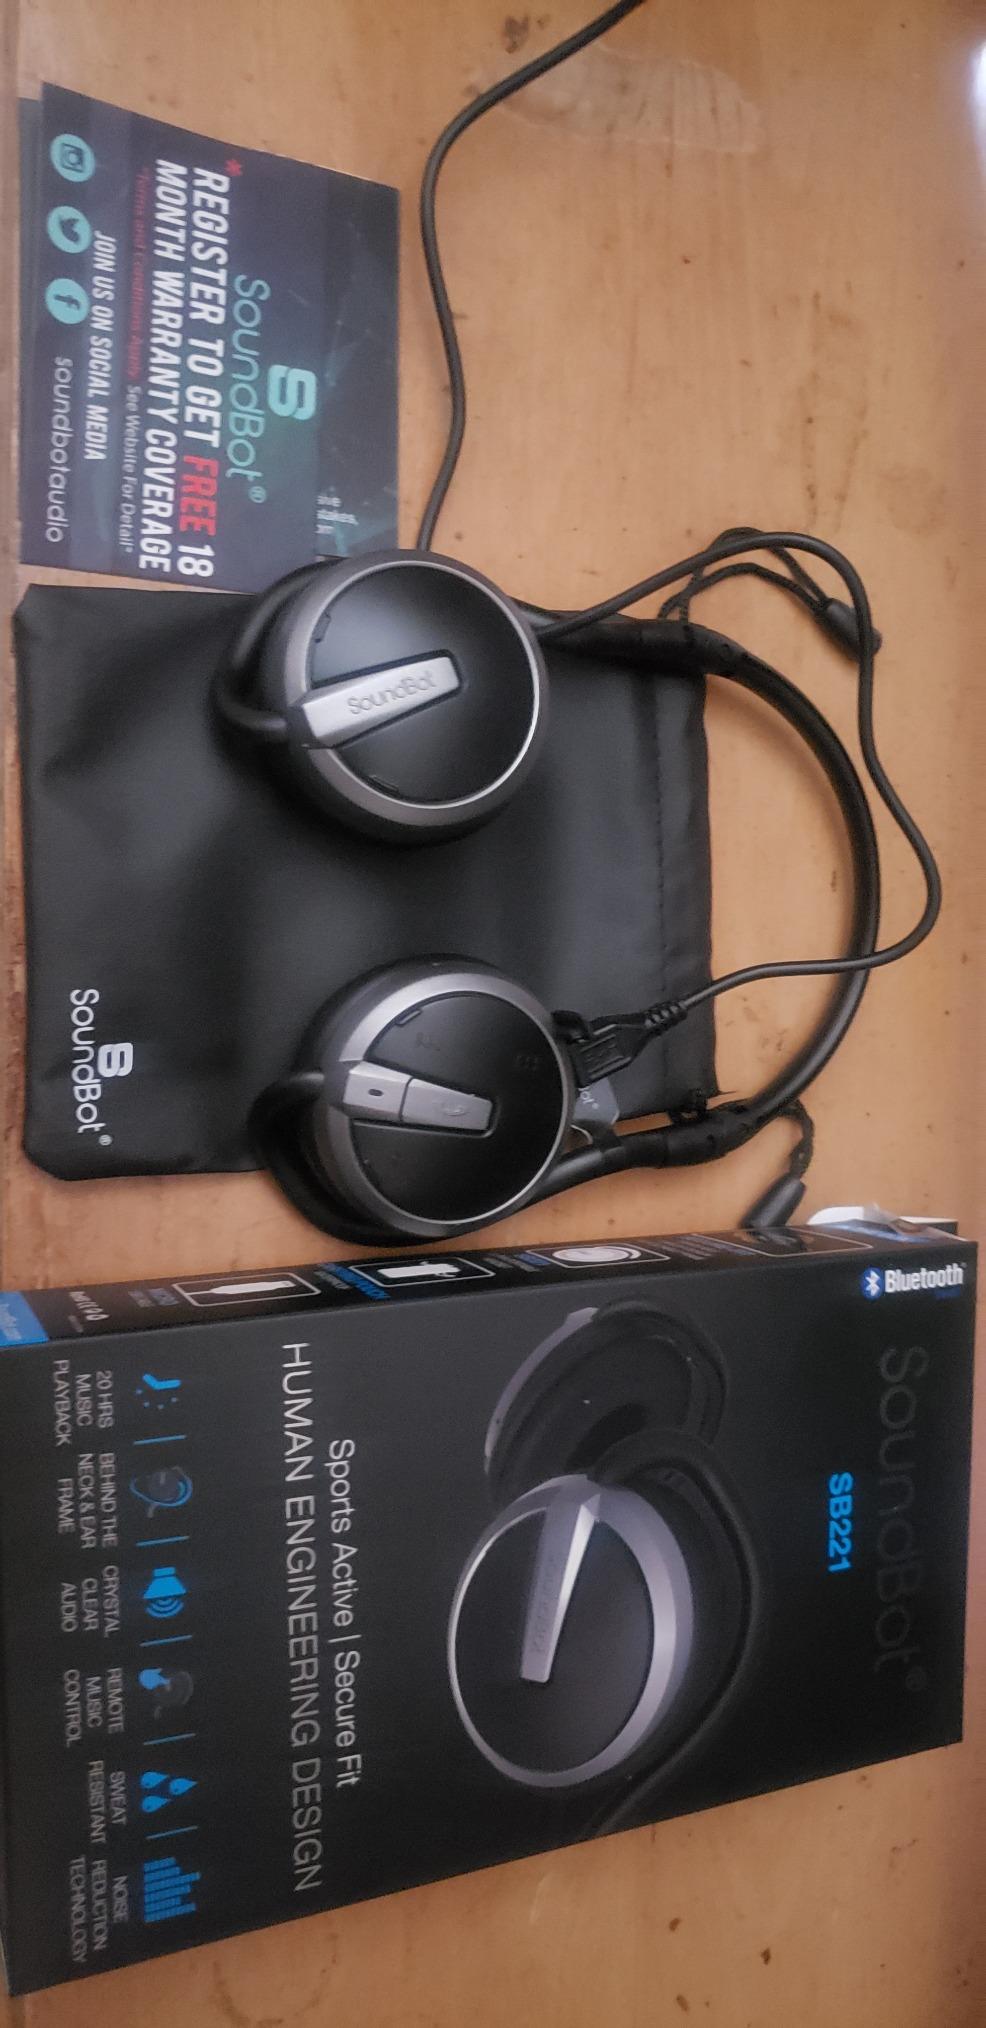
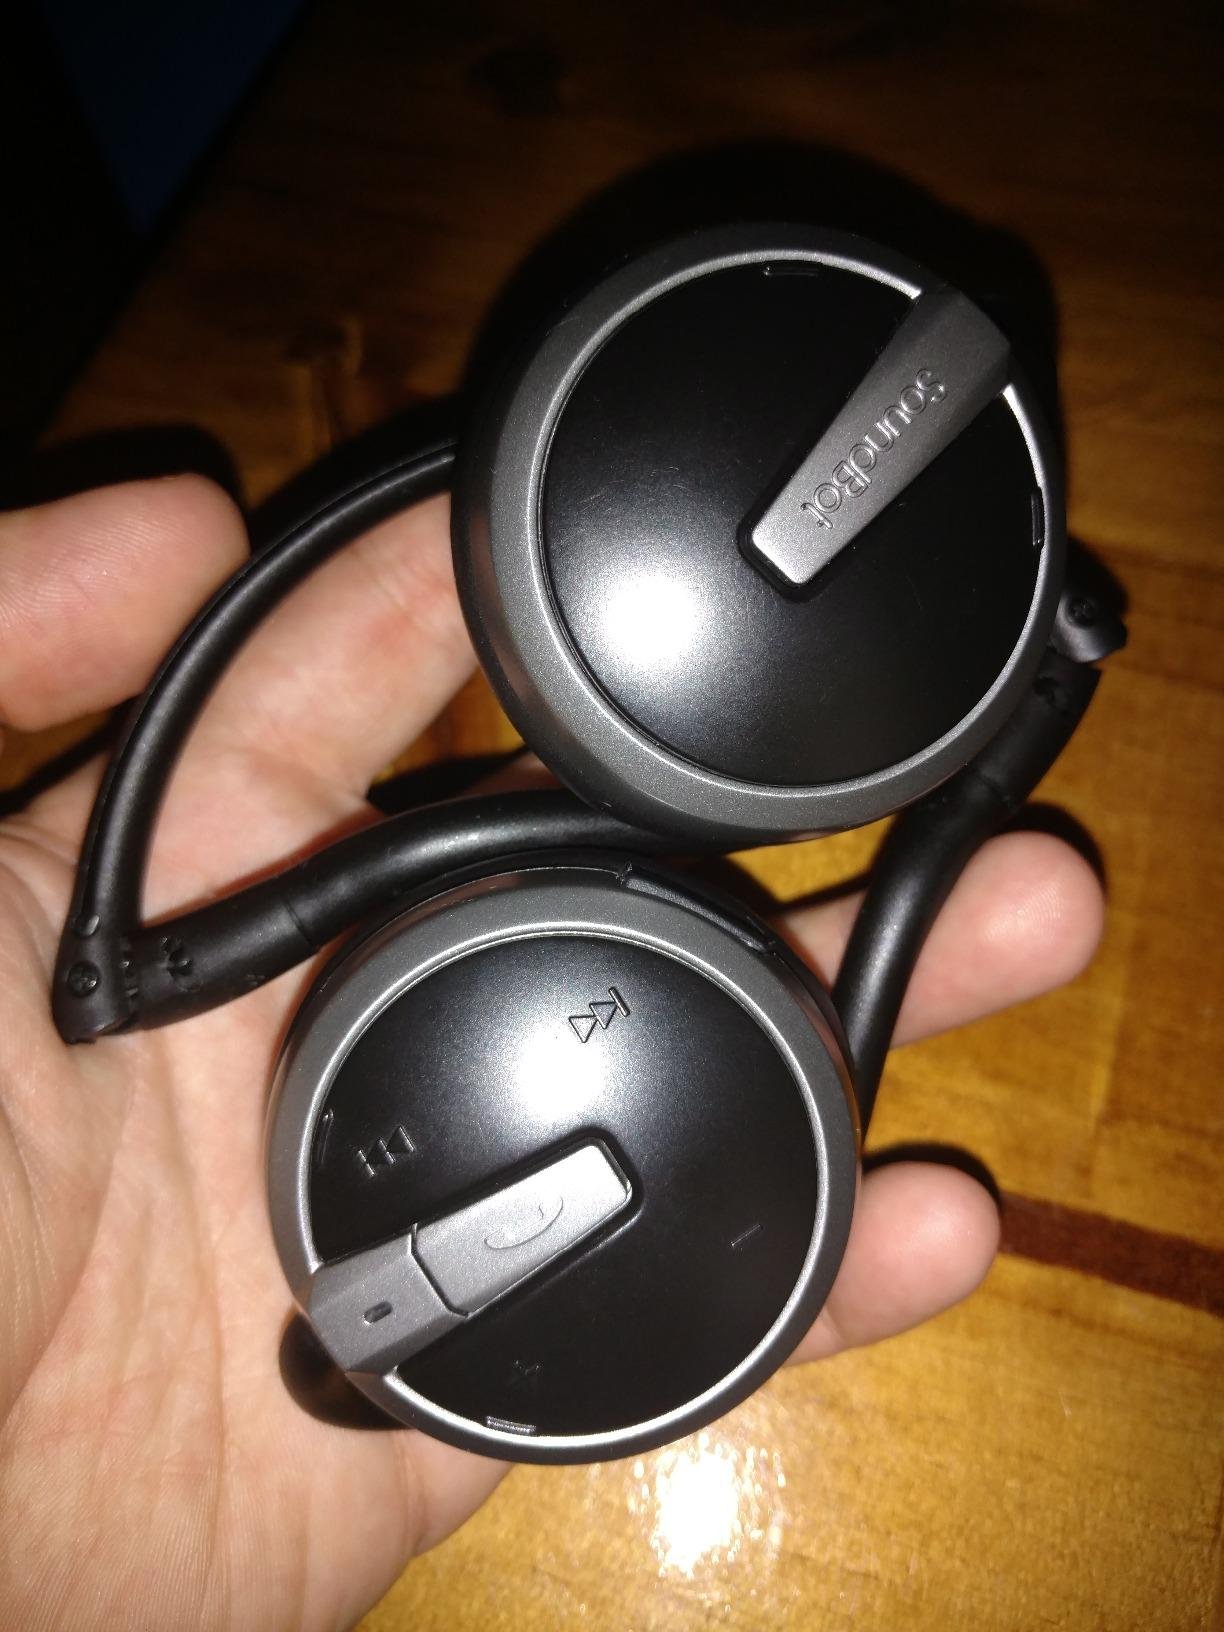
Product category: headphones
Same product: yes